Sangdong mine

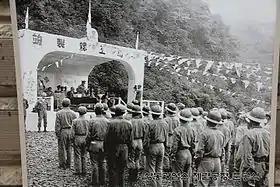
Holding ceremony for completion KTMC APT Plant

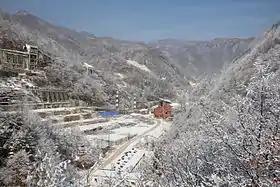
Entrance to sangdong mine in winter season

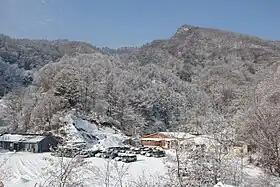
Main Office of Sangdong mine

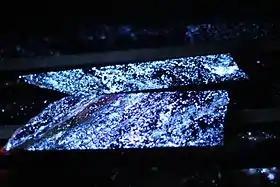
Scheelite ore of sangdong mine

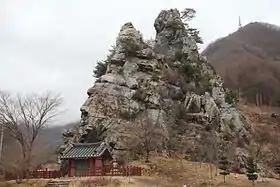
Spiritual Rock in Sangdong Town

The discovery of first outcrop of Sangdong Mine was in April 1916. Tungsten mineral had increased in value with the outbreak of World War I and had been developed and mined by Japanese mining company (Solim Mining Corporation) until Korean independence in 1945. And in the post-Korean War decades, Sangdong mine was the powerhouse of the economy contributing more than 50% of the country's export revenue as one of the largest global tungsten producer. But as all other metallic mine in South Korea, Sangdong Mine also fell into the way of closing primarily due to low commodity prices along with China's market open policy in 1980s and so closed in 1994.